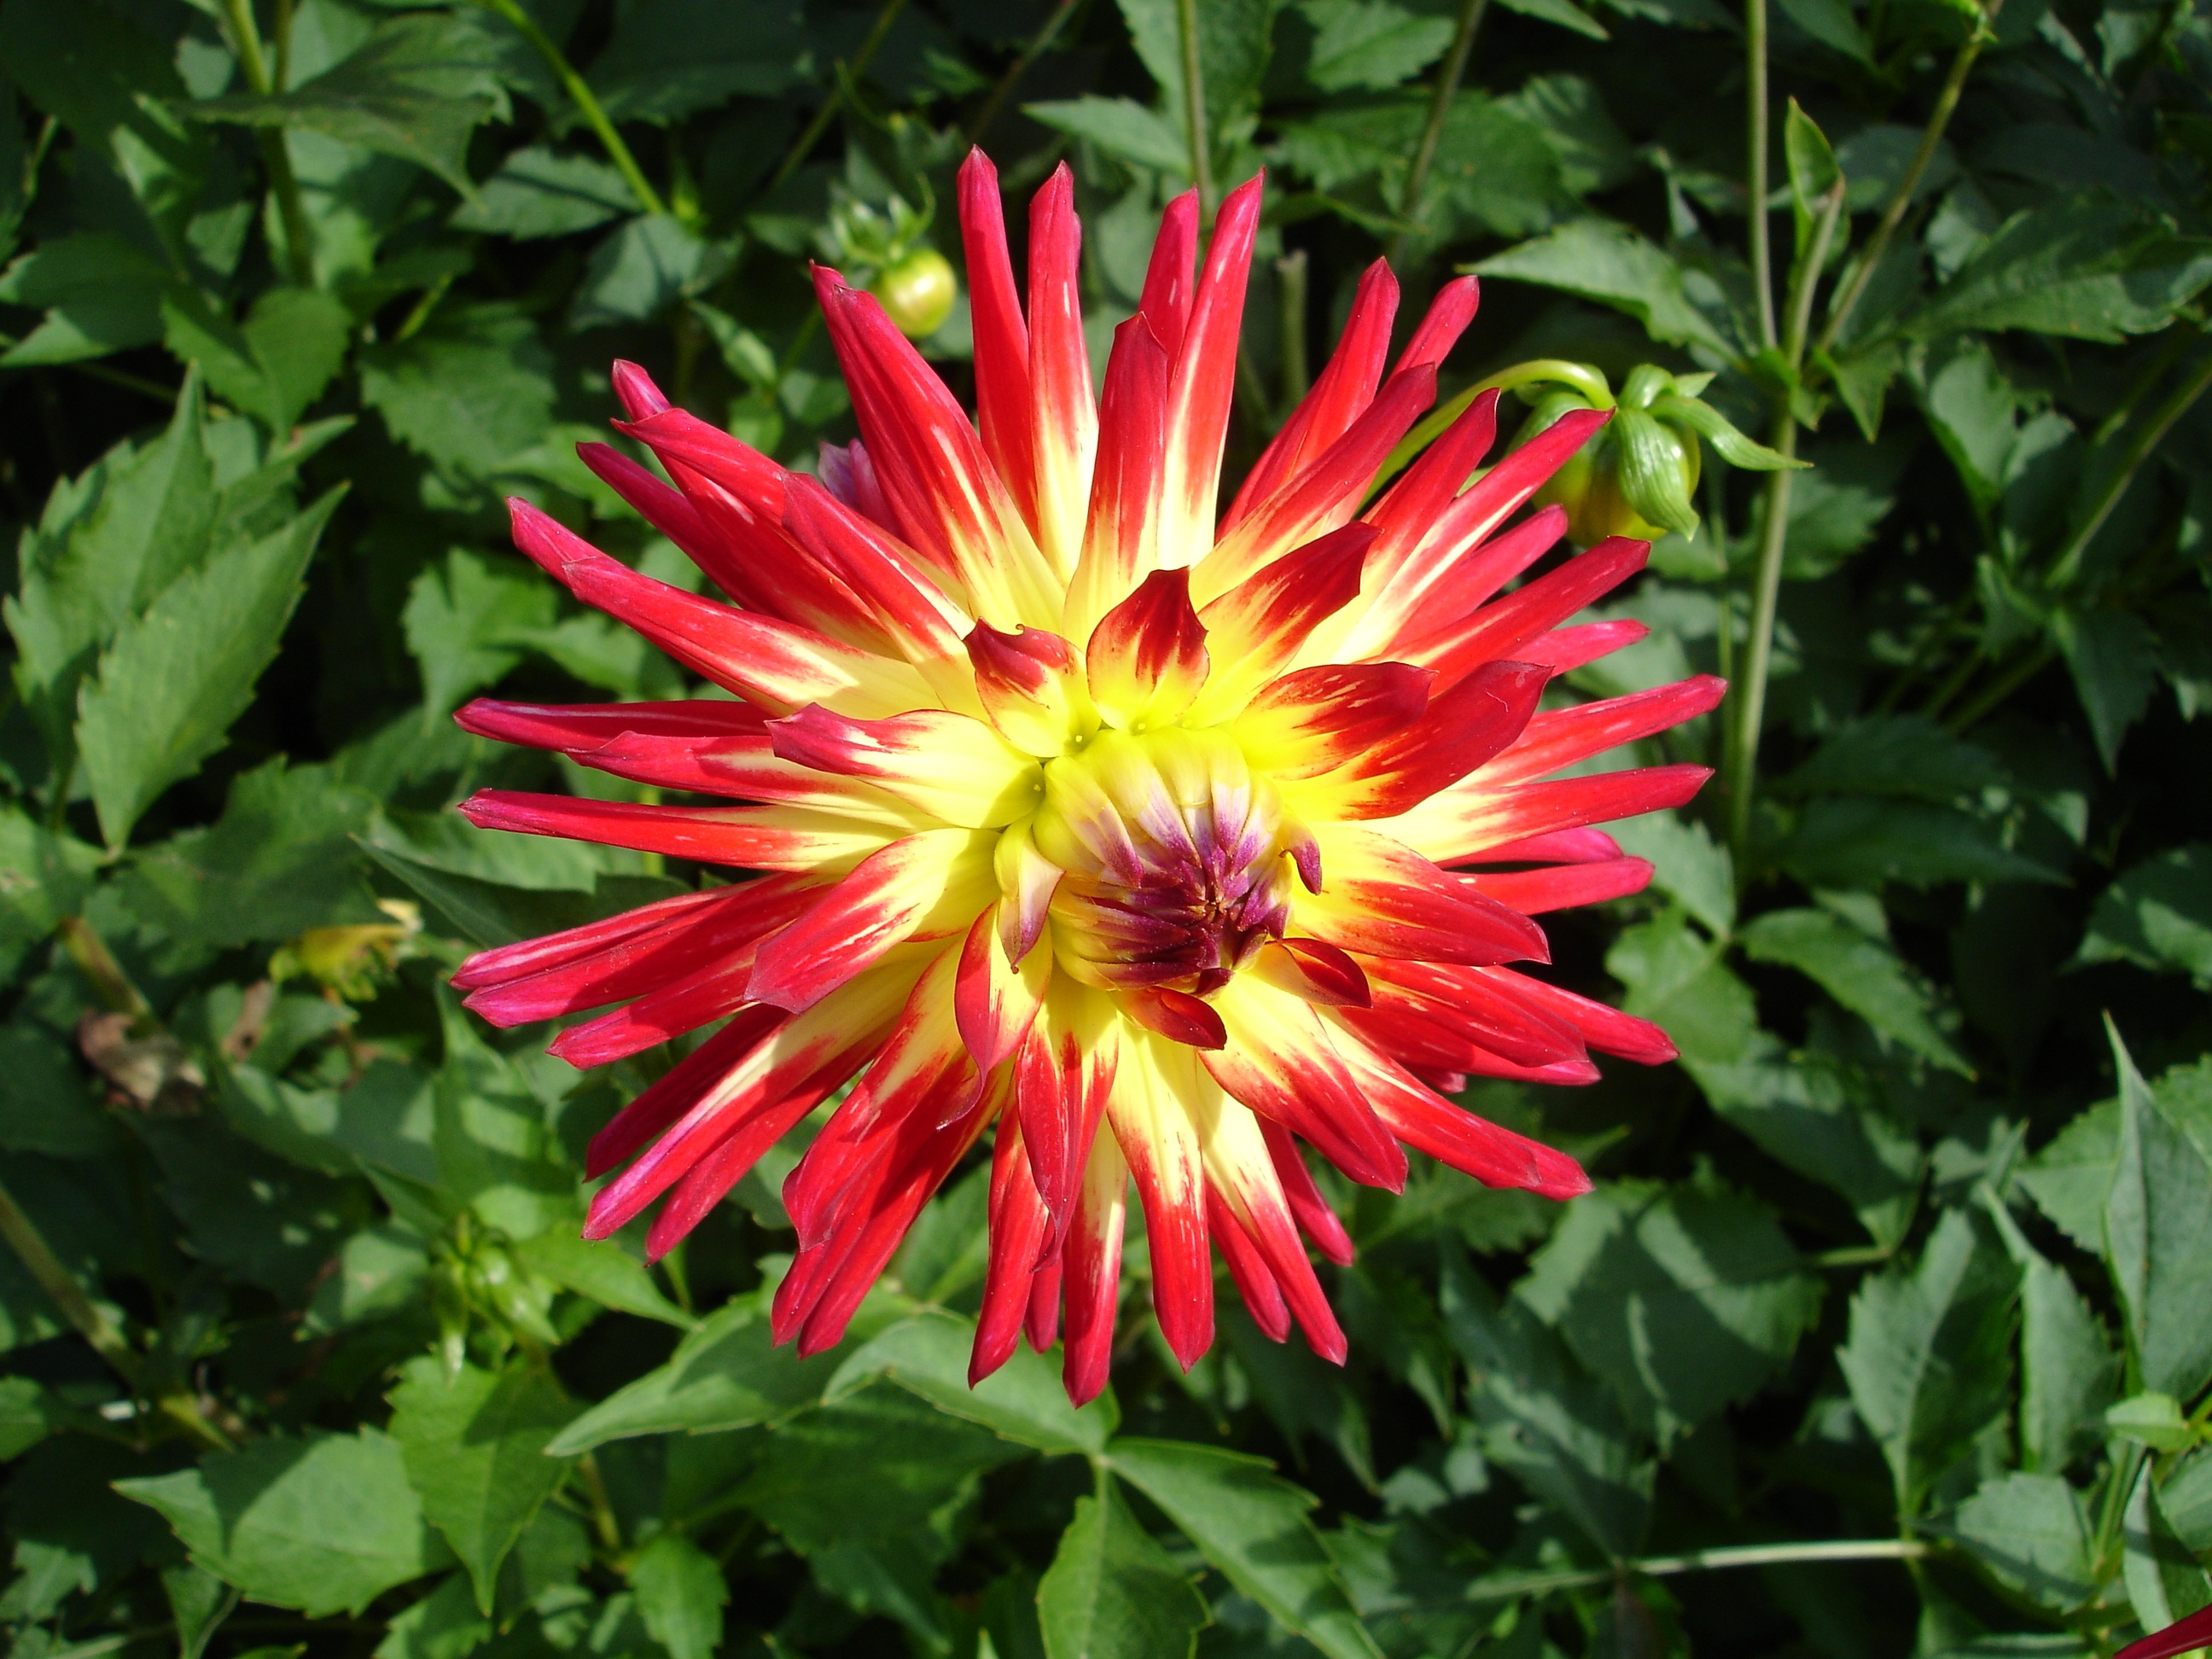
blossom, plant, field, flower, petal, bloom, red, botany, flora, dahlia, dahlias, flower garden, flowering plant, daisy family, asterales, annual plant, land plant